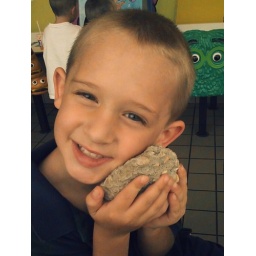
My brother Daniel with his pet rock that he refused to leave in the car when we went to McDonald's.